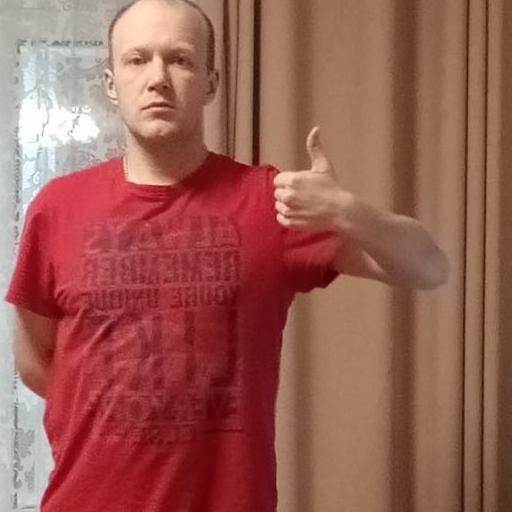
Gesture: like